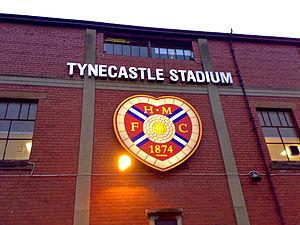
Le Tynecastle Stadium est un stade de football situé à Édimbourg et accueillant depuis 1886 les matches à domicile du Heart of Midlothian, club évoluant en première division écossaise.